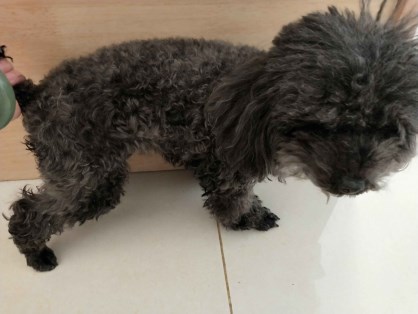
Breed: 7449-n000128-teddy